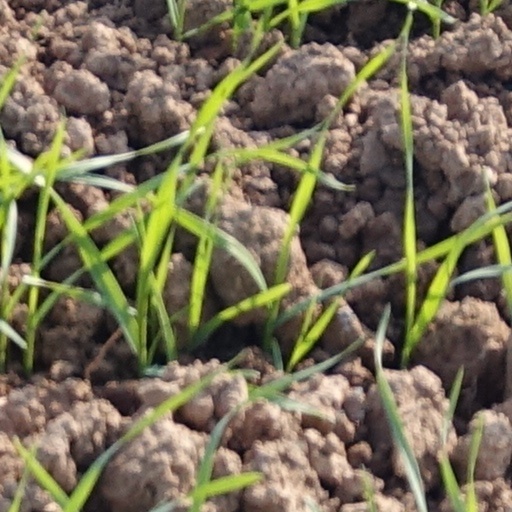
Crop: wheat